Bleach

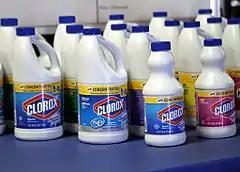
Clorox brand bleach

Bleach is the generic name for any chemical product that is used industrially or domestically to remove color from (i.e. to whiten) fabric or fiber (in a process called bleaching) or to disinfect after cleaning. It often refers specifically to a dilute solution of sodium hypochlorite, also called "liquid bleach".